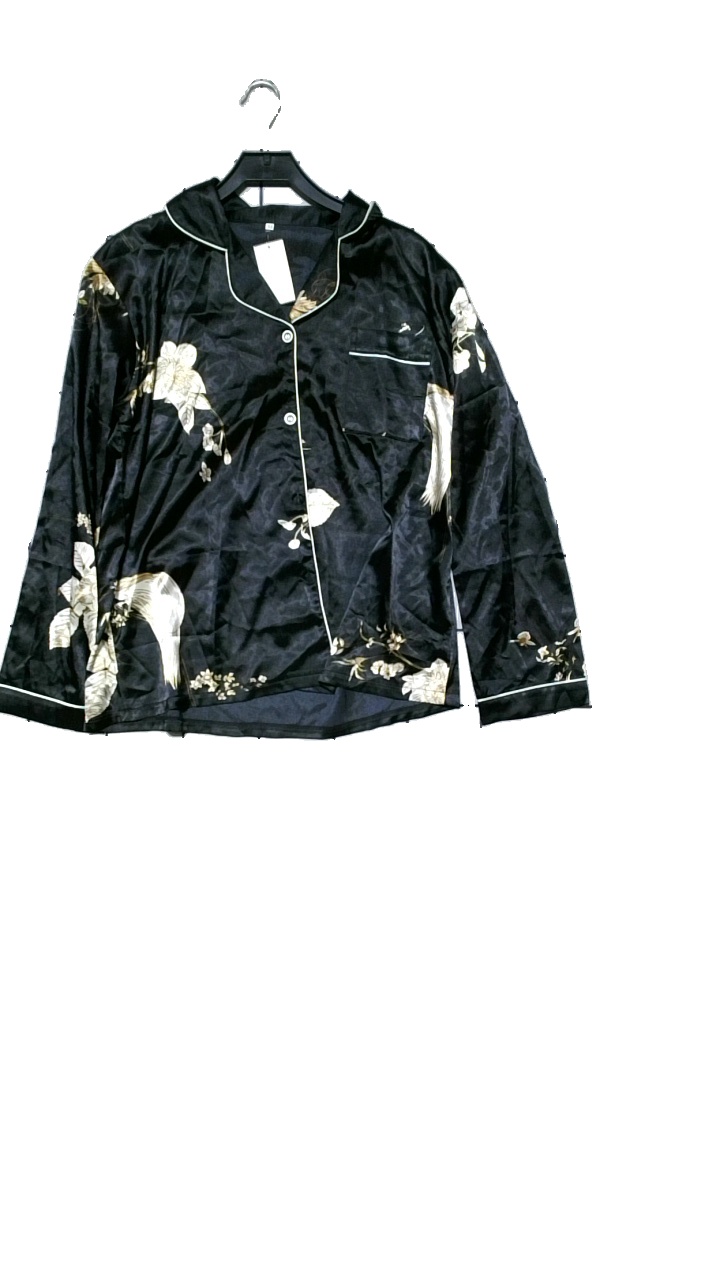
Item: Pajamas (Ladies)
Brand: Missing
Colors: Black, Brown, Multicolor
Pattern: Floral print
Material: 100% polyester
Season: All
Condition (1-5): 3
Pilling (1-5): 4
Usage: Reuse
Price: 50-100